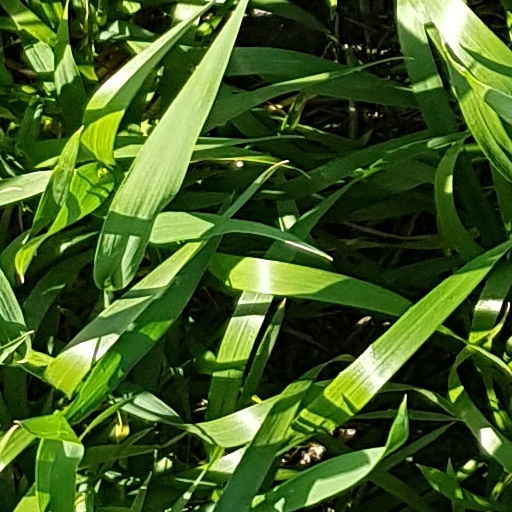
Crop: wheat